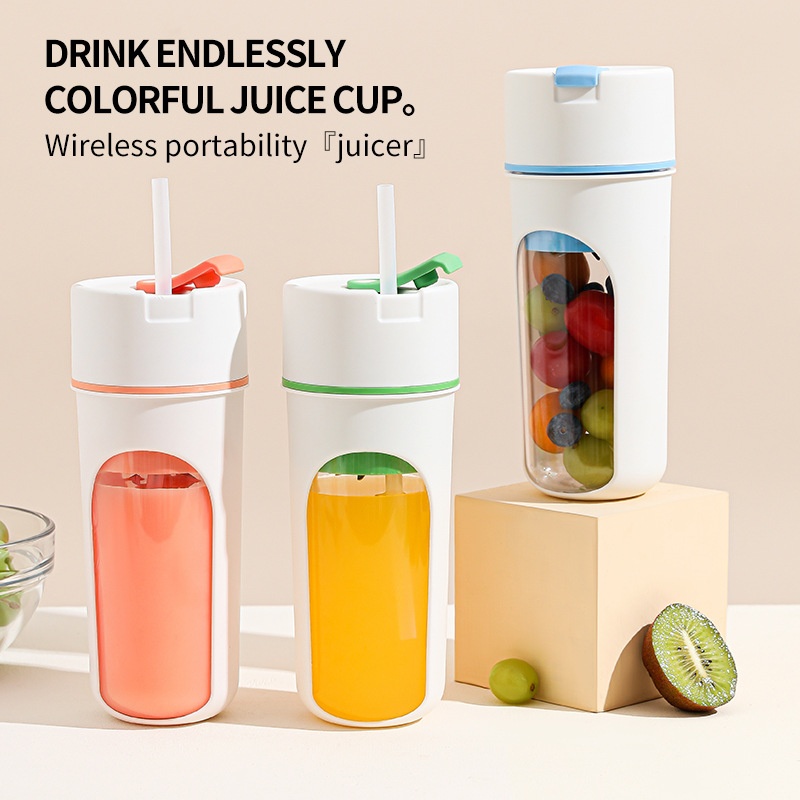
Kitchen Electric Juicer USB Charging Wireless Juices Blender - Fruit Orange Mixer Squeezer Machine
Overview: 1. ULTRA SMART SAFETY PROTECTION: Our confidence in safety comes from the dual protection system and material. It features intelligent, power-off protection, and overload protection. 2. BLENDING WHEREVER AND WHENEVER: This portable blender with a rechargeable USB goes beyond smoothies and shakes. 3. EASE OF USE AND MAINTENANCE: Smoothie blender has a 20% larger caliber, making it easier to feed ingredients. All you have to do to operate this milkshake maker is double-press the start button. Product Information: Power: 200W and below Color: blue, green, orange Material of liner: PC food-grade plastic Function: Juicing Voltage: ≤ 36V Capacity: 400ml and below Packing List: 1* juicer Product Image:
Category: Home & Garden > Kitchen & Dining > Kitchen Appliances > Food Mixers & Blenders